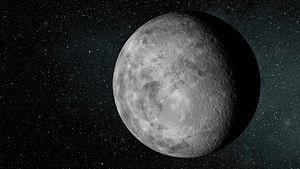
Kepler-37 b est une exoplanète en orbite autour de l'étoile Kepler-37 dans la constellation de la Lyre, à ∼209 a.l. de la Terre. À ce jour, c'est la plus petite exoplanète jamais découverte, avec une taille légèrement supérieure à celle de notre Lune. Elle est plus proche de son étoile que Mercure du Soleil cela signifie qu’elle est très chaude donc qu’il n’y a pas d’eau liquide à sa surface et donc pas de vie. C’est une planète rocheuse.